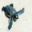
Label: turtle